2005 Pacific typhoon season

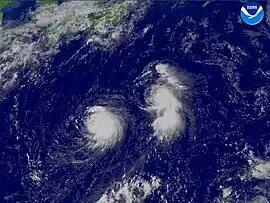
Two simultaneous active tropical cyclones on August 22; Typhoon Mawar (left) and Tropical Storm Guchol (right)

The Accumulated Cyclone Energy (ACE) index for the 2005 Pacific typhoon season as calculated by Colorado State University using data from the Joint Typhoon Warning Center was 309.9 units.